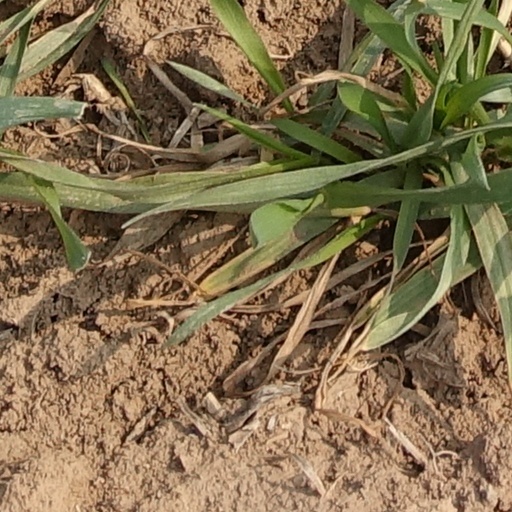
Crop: wheat